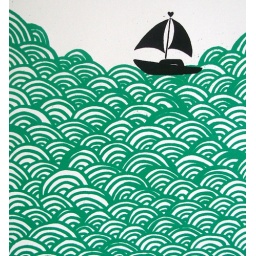
bigger boat original screen print in turquoise